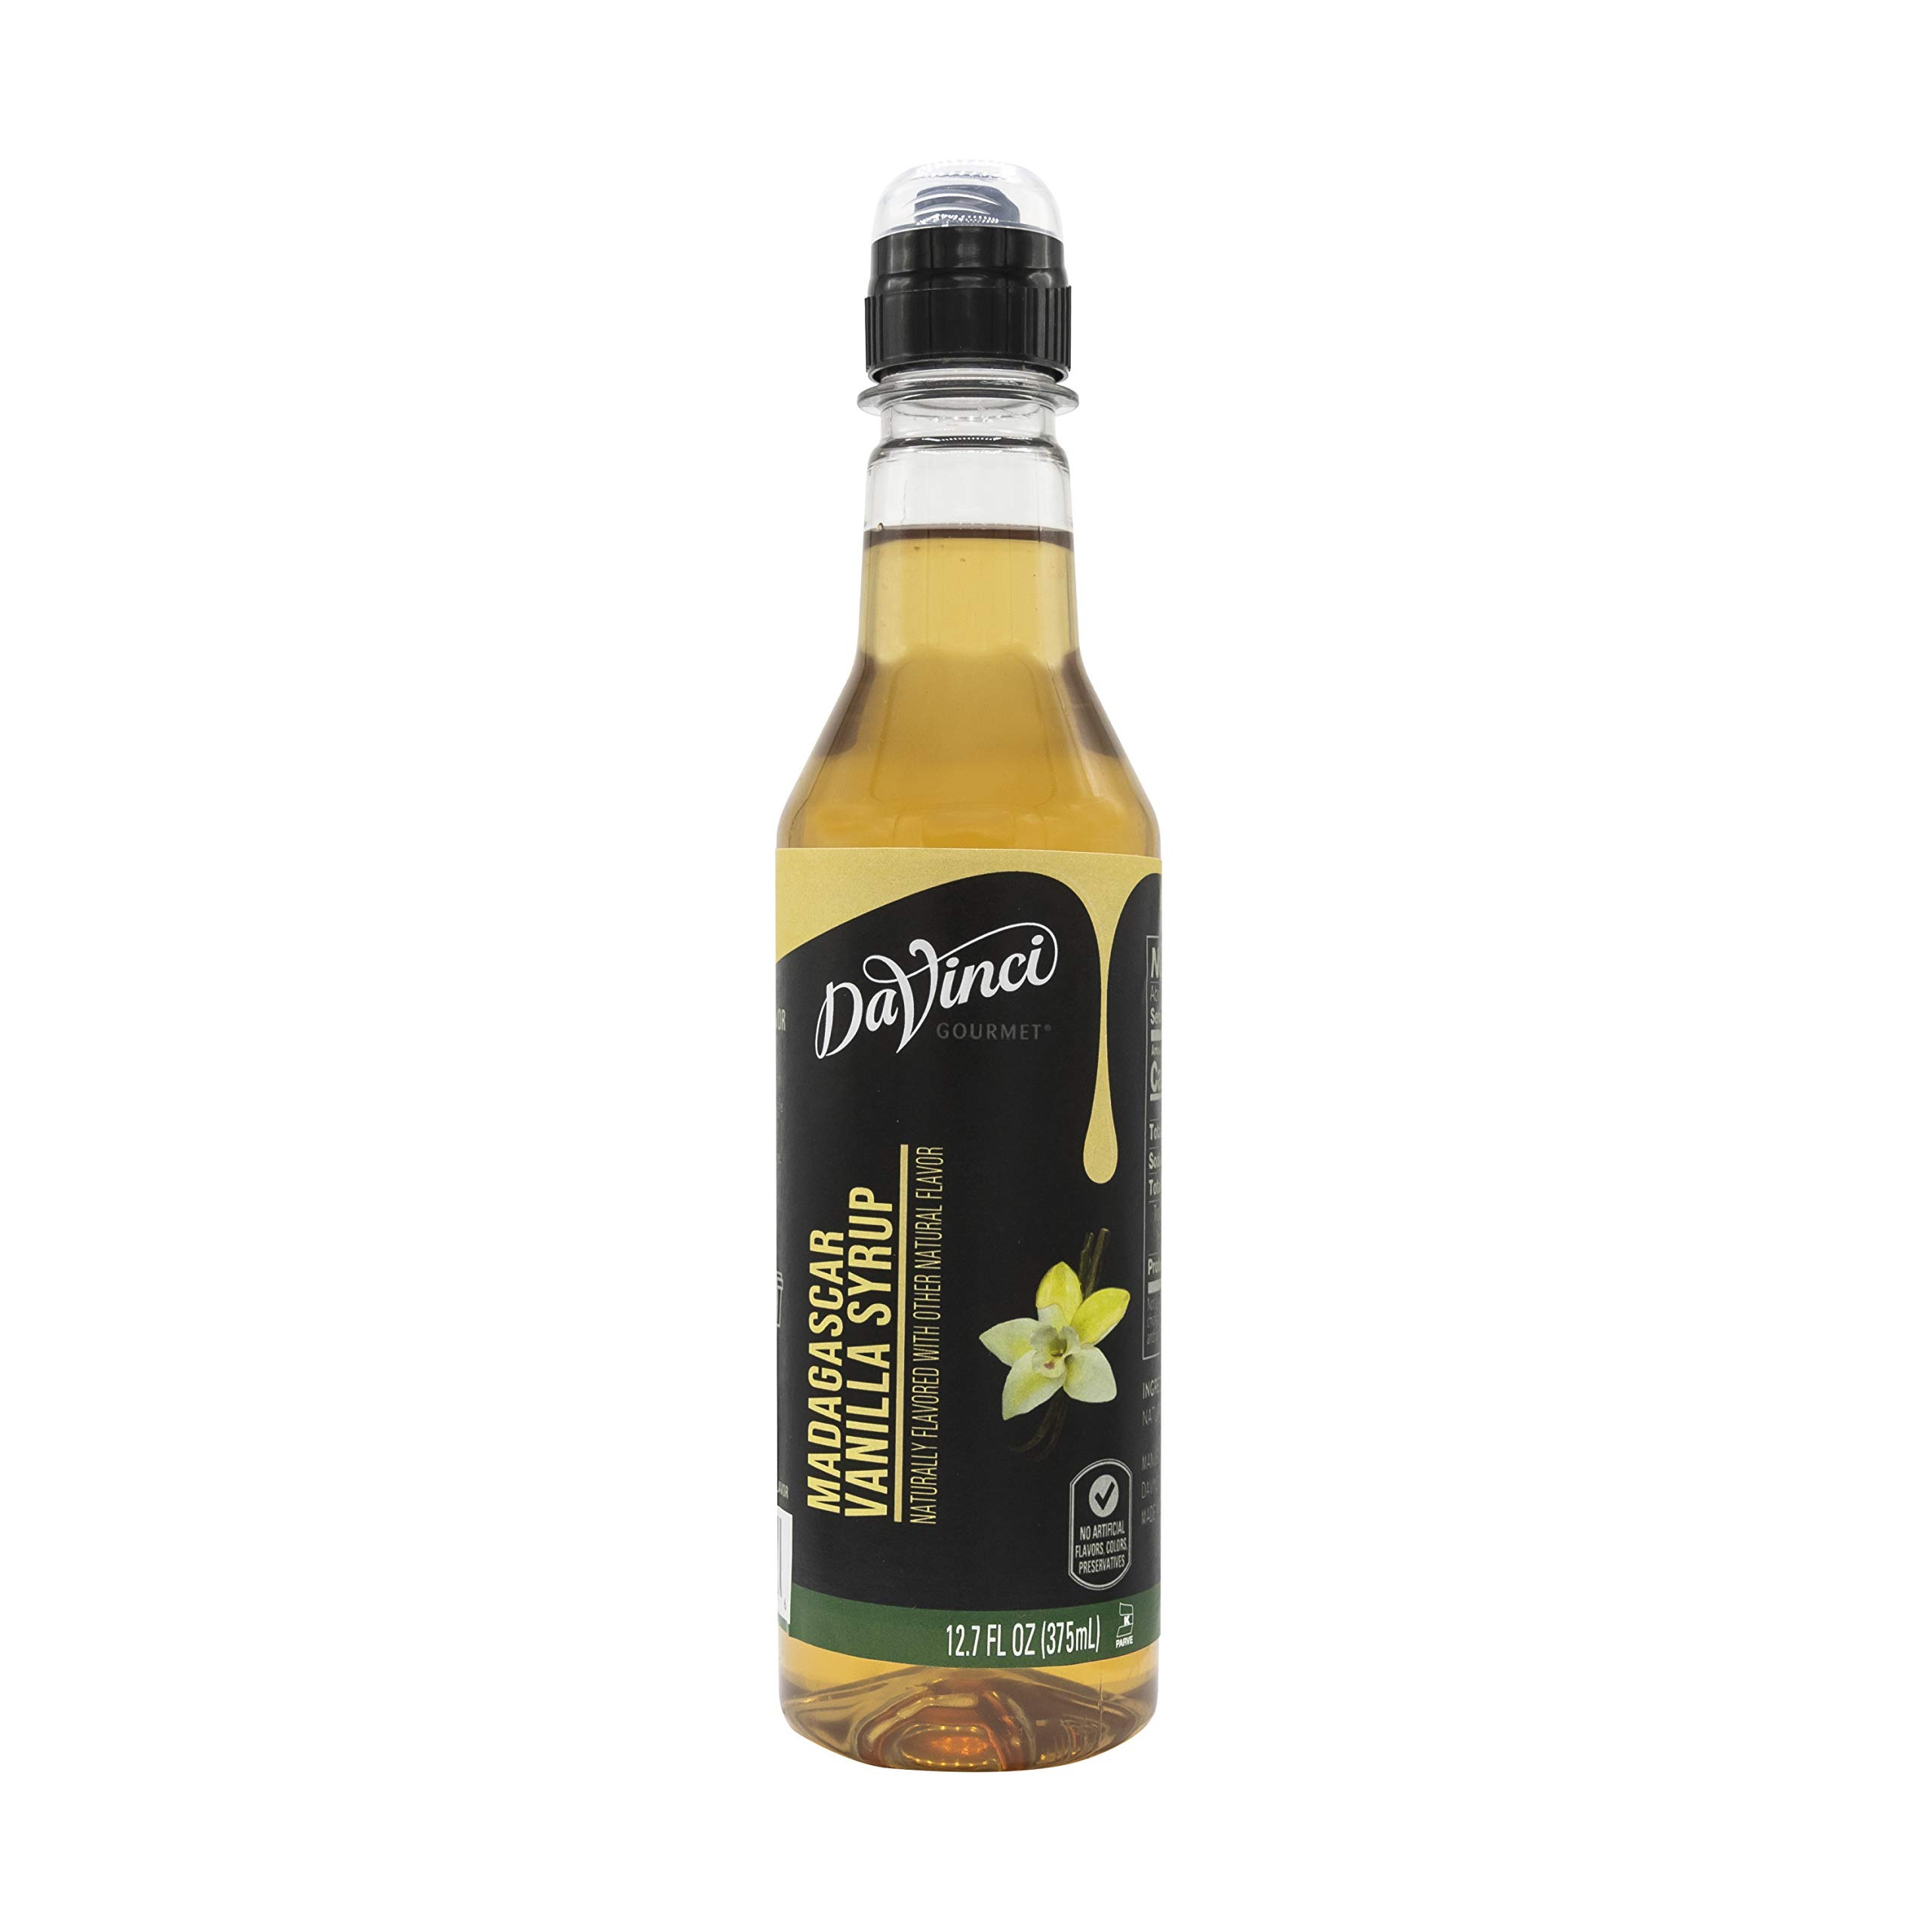
Item Name: DaVinci Gourmet Madagascar Vanilla Coffee Syrup, 12.7 Fl Oz (Pack of 1)
Bullet Point 1: Madagascar Vanilla Syrup: DaVinci Gourmet Single Origin Madagascar Vanilla Syrup features creamy, earthy vanilla flavor from the highest quality vanilla beans, responsibly sourced from the island of Madagascar
Bullet Point 2: For Custom Flavor: Our Madagascar vanilla syrup is made with simple, quality ingredients and contains no artificial colors, flavors or preservatives; Also available in 750mL
Bullet Point 3: Many Uses: Bring home authentic coffeeshop flavor with DaVinci Gourmet Single Origin Syrup; Mix into your morning coffee, blend into smoothies, top desserts and more; Our versatile syrups add flavor to your beverage and culinary creations
Bullet Point 4: Gourmet Quality: From coffeehouse classics to back bar essentials, wellness oriented to trend forward, DaVinci Gourmet syrups are crafted to create a premium experience for today's beverage creators through innovative flavors and quality ingredients
Bullet Point 5: Coffee Innovation: DaVinci Gourmet was born out of Seattle’s coffee culture in 1989 and is driven by a passion for crafting exceptional flavors that stir emotion and invigorate guests; We were born to raise flavor
Value: 12.7
Unit: Fl Oz

Price: 31.44